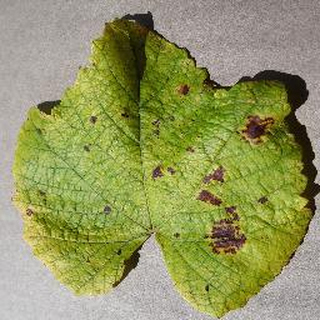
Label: grape_leaf_blight